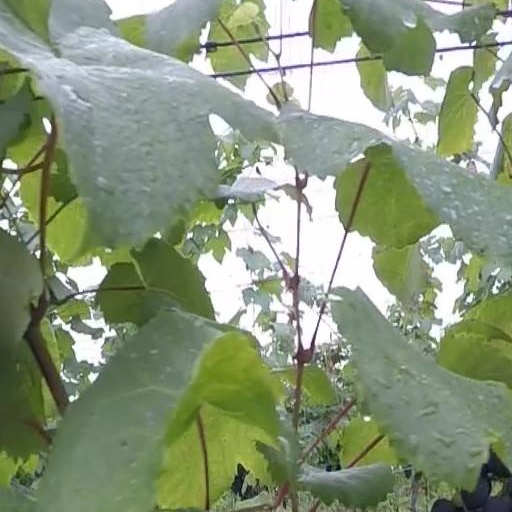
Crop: grape